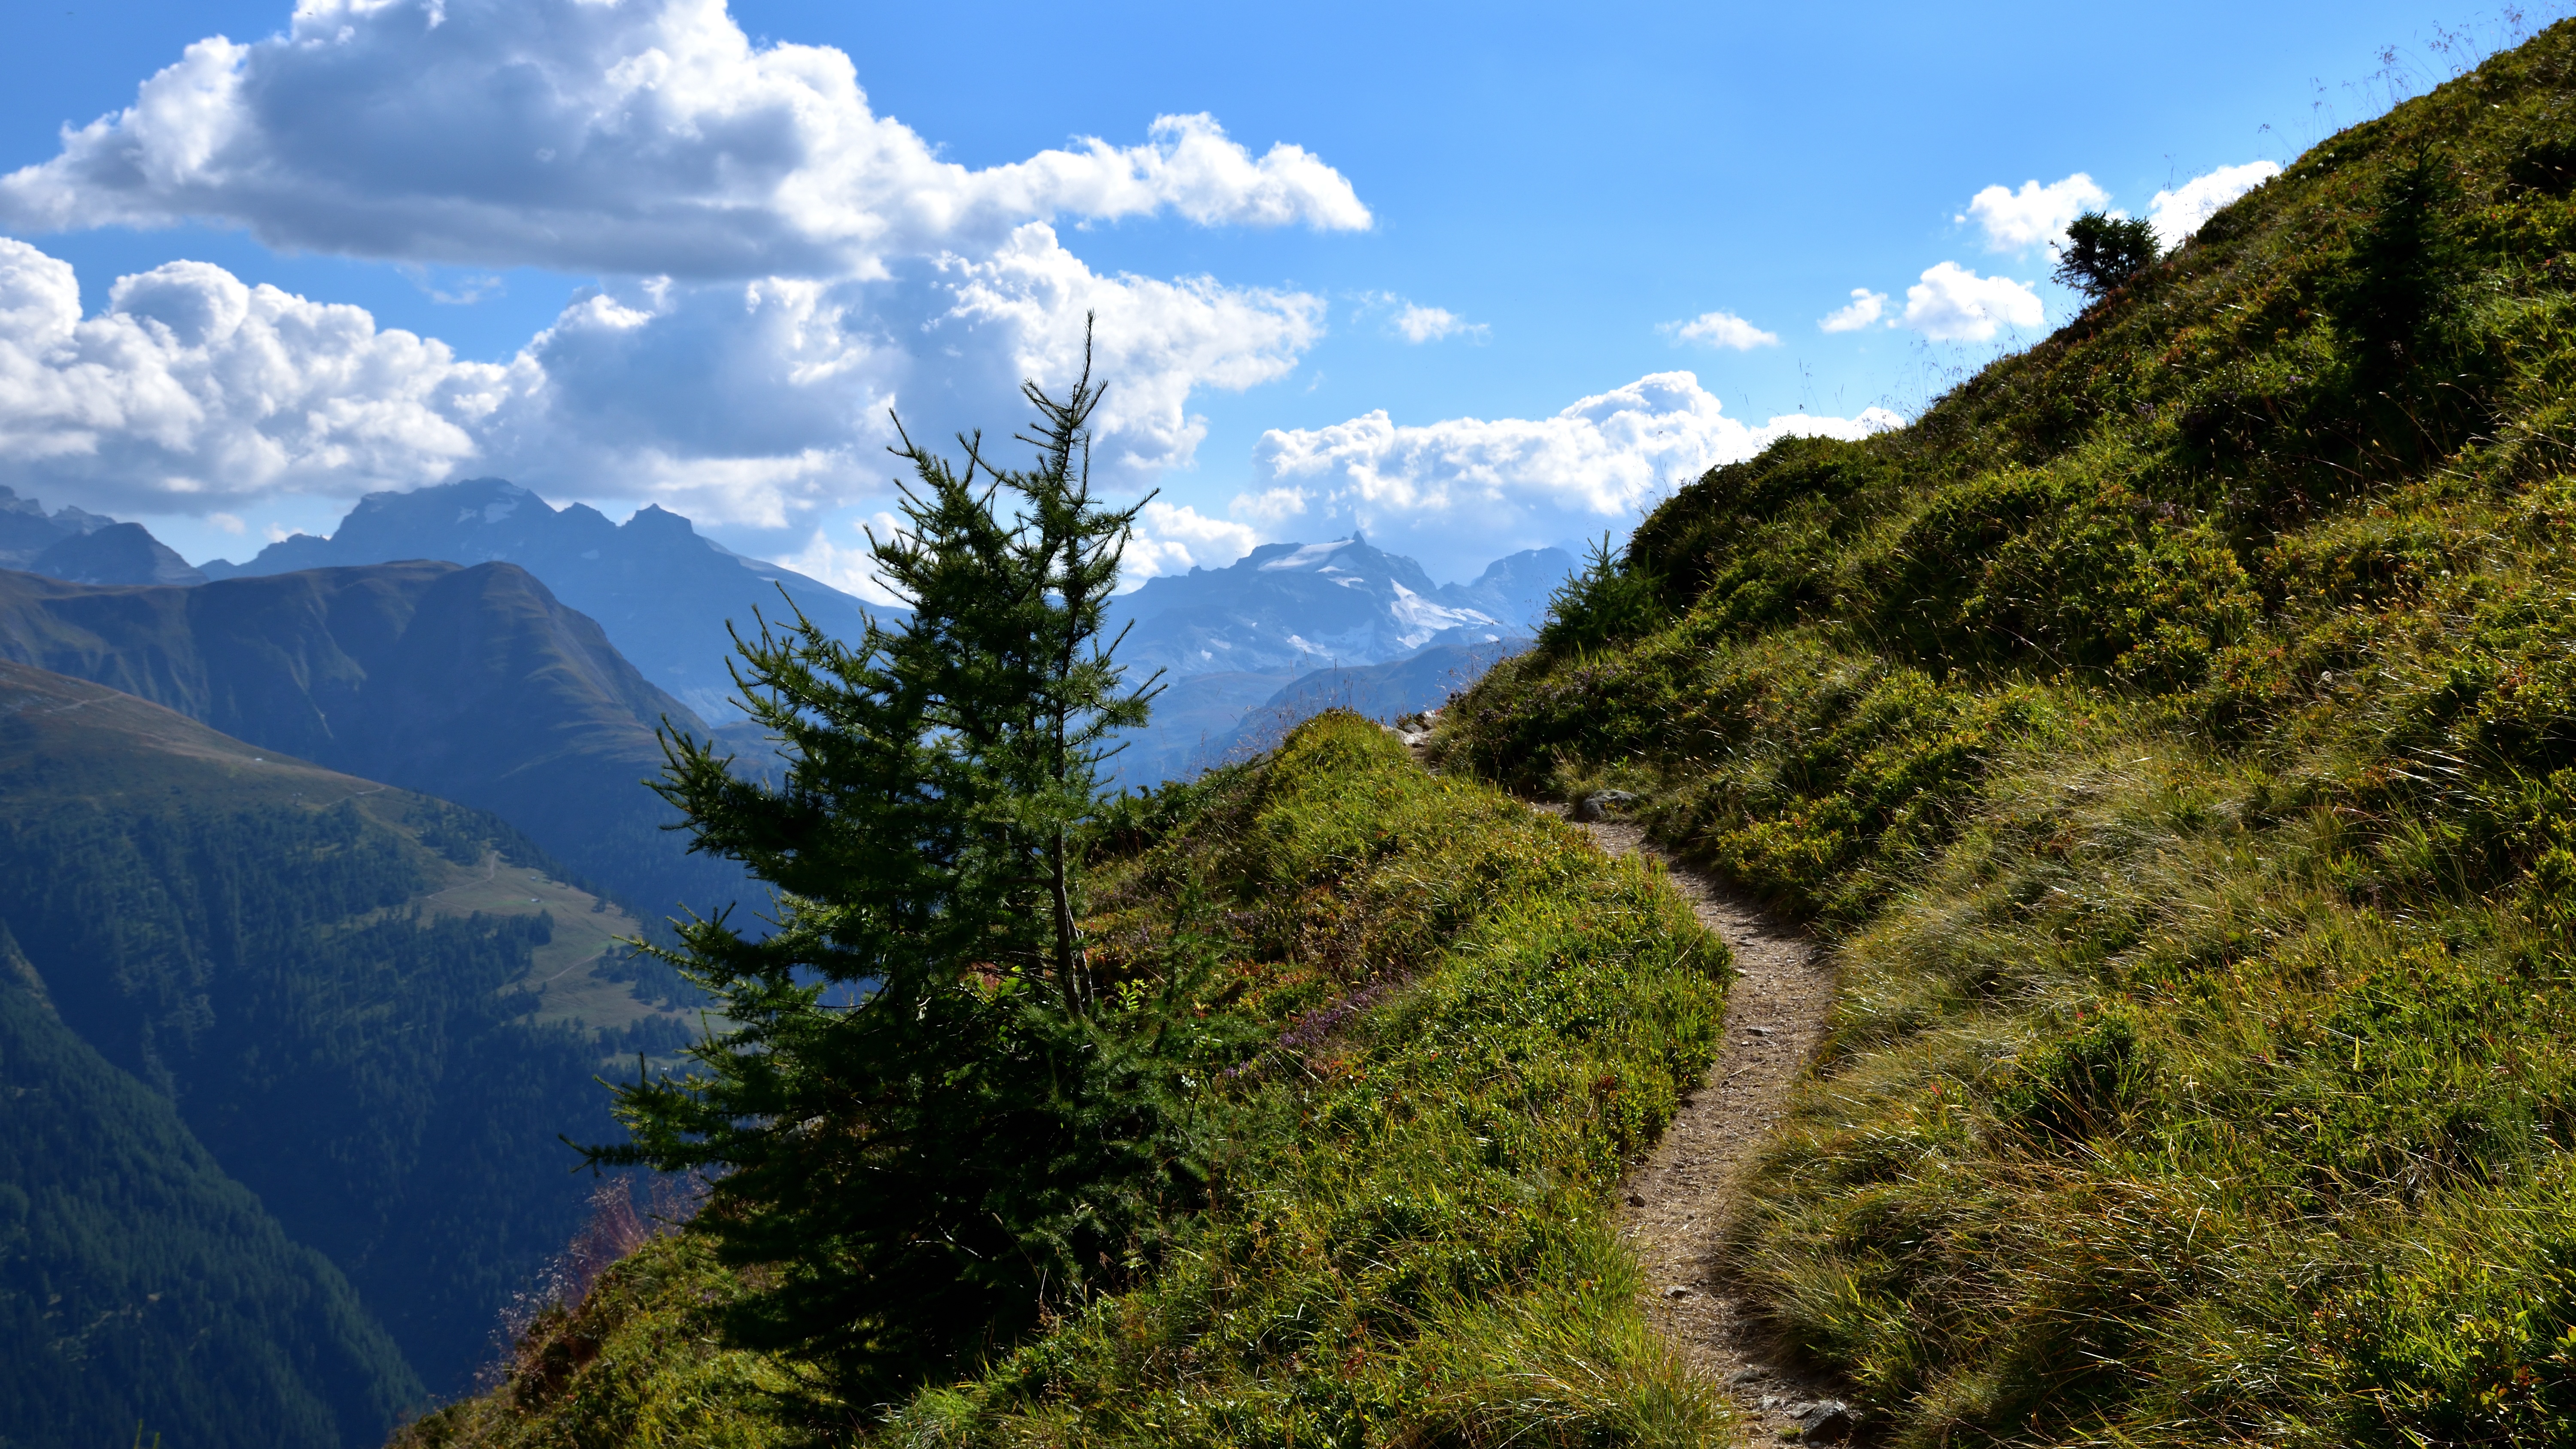
landscape, tree, nature, path, wilderness, walking, mountain, sky, hiking, trail, meadow, hill, adventure, valley, mountain range, green, blue, highland, terrain, national park, ridge, clouds, alps, ravine, plateau, fell, away, ecosystem, landform, migratory path, mountain pass, geographical feature, mountainous landforms